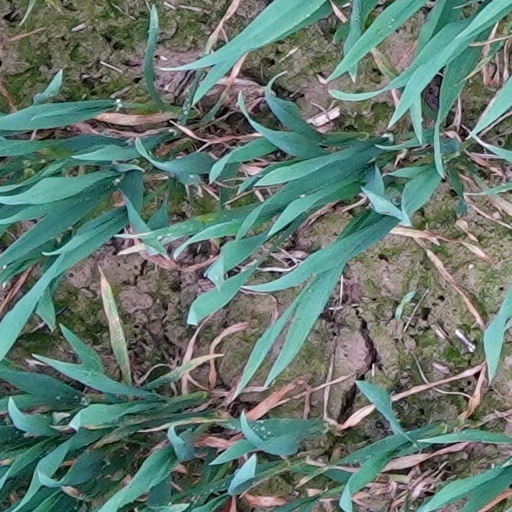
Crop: wheat